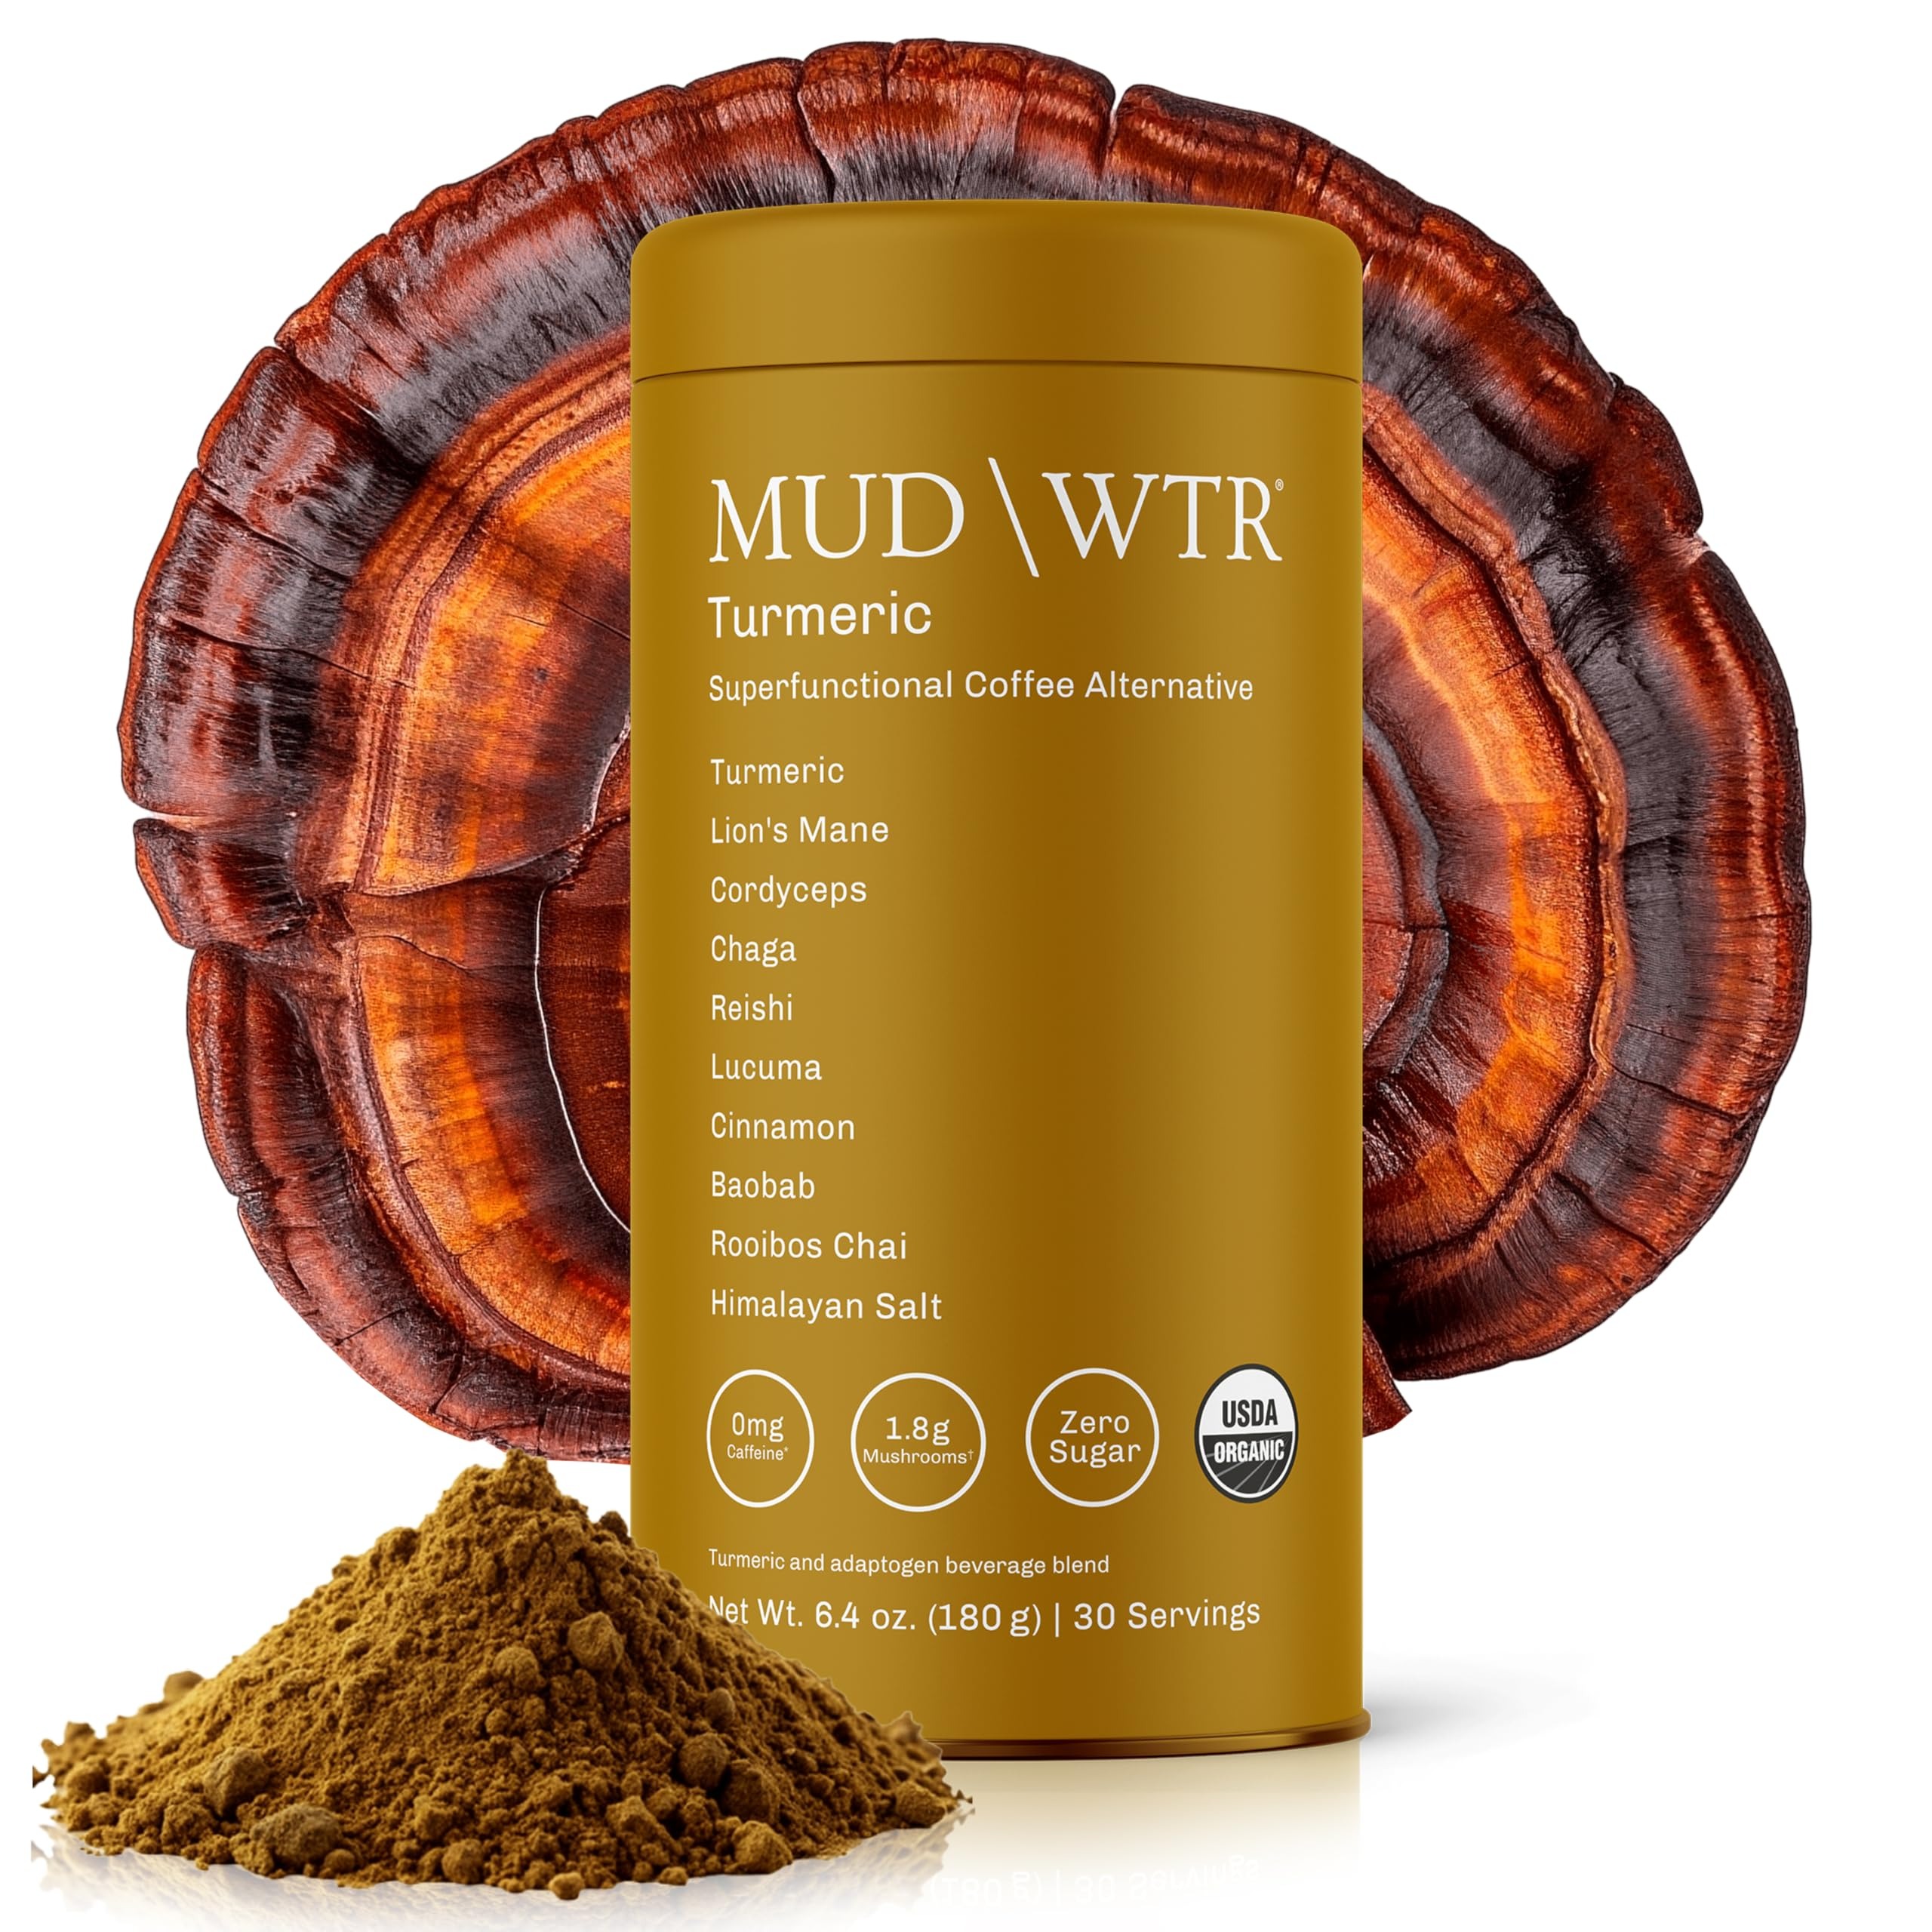
Item Name: MUDWTR Turmeric Decaf Mushroom Drink | Zero Caffeine | USDA Organic Mushroom Coffee Alternative | USA Grown | Focus & Immunity Support | Lion's Mane, Chaga, Reishi, Cordyceps | 30 Servings
Bullet Point 1: WHAT THE HECK IS MUDWTR TURMERIC - It's not a coffee. It's not a tea. Turmeric is one of our newer, completely unique blends. It is a different kind of powder-based, beneficial mushroom drink that gives you focus, sustained energy, gut health & immunity support without jitters, crash or dependency. MUDWTR doesn't dissolve easily in water, but that's what happens when using high quality, all-natural ingredients & ZERO artificial additives! As seen on Oprah Daily, USA Today, BBC, Wall Street Journal & Forbes
Bullet Point 2: SO WHAT DOES IT TASTE LIKE? - We're different, so expect a different flavor from Turmeric to everything else on the market! It goes like this: Radiant ginger & turmeric pairs with warm rooibos chai. This is a bold and fiery mushroom coffee mix that tastes like golden hour at sunset! We also pack in 1840mg of your favorite Functional & Adaptogenic Mushrooms (Chaga, Reishi, Lion's Mane and Cordyceps Mushrooms) alongside an organic spice blend (Cinnamon, Turmeric, Ginger, Cardamom, Black Pepper)
Bullet Point 3: WHAT DOES MUDWTR DO DIFFERENTLY - Functionality & benefits are prioritized over everything else with MUDWTR. With more functional mushrooms than other brands, we deliver benefits for focus & cognition while providing better evening wind-down so you're not staring at the ceiling at 2am. We all love a good cup of coffee, but with 0mg of caffeine, this coffee substitute gives you more benefits, without jitters, crash or dependency. If you want productivity with more peace-of-mind, this is for you
Bullet Point 4: HOW DO I MAKE THE PERFECT CUP - We're versatile & there are many recipes to suit your taste! Want the perfect first cup? Try this: 1) Add 1 tbsp of MUDWTR to 3/4 cup of hot water, 2) Stir well with a frother, blender, or spoon, 3) Stir in 3/4 cup of your favorite milk or creamer (hot or cold) + 1 tbsp of honey. Or maybe you love an iced blend? Try adding 1 tbsp MUDWTR, 1 tbsp creamer, 0.5 tbsp maple syrup, 1/2 cup of hot water and 1/2 cup of cold oat milk. Mix thoroughly, add ice & enjoy!
Bullet Point 5: HOW DO I TELL MUDWTR PRODUCTS APART - Our Original blend is our most popular with Chai flavors, while Matcha comes in at a close second, with Japanese matcha! Turmeric is perfect for folks very sensitive to caffeine (has zero caffeine) but love a deliciously ginger-forward flavor. Rest is our cozy evening blend, helping you wind down after the long day. All our blends are USDA Organic, Gluten Free, Vegan, Non-GMO, Whole-30 Approved.
Product Description: Enjoy a caffeine free mushroom coffee with our turmeric blend featuring chai spices, mushrooms, and Lucuma fruit powder for sweetness, Baobab for antioxidants and digestive support, and Ceylon cinnamon for rich flavor. This decaf mushroom coffee blend supports focus, energy, immunity, and hydration with Himalayan salt. To try our turmeric tea, mix a tablespoon of the blend with hot water and froth for the perfect cup. Customize with milk and sweetener to taste, as over 80% of our customers prefer. Enjoy immediate benefits and build a healthy habit with your favorite recipe. Here is a little about MUDWTR from our founder Shane: MUDWTR was dreamt up to reduce my coffee dependence. Coffee is a stimulant, slingshotting my energy levels, I wanted a more balanced approach to boosting focus and wakefulness. But we're not against coffee! We want to evolve how we rise, wake up, and find energy through the use of functional mushrooms. With a fraction of the caffeine in a cup of coffee those jitters are gone and you are left with calm, alert, and sharp but still able to fall asleep at night. The result: you, but superhuman. organic mushrooms,mud water mushroom coffee,mushroom coffee organic,cafe de hongos organico,instant mushroom coffee,mushroom coffee instant,mudwater,mushroom ground coffee,healthy coffee,lions mane coffee,mushroom powder for coffee,mushrooms coffee,mushroom instant coffee,coffee alternative caffeine free,mushroom gift,mudwater mushroom coffee decaf,bio coffee,mushroom coffe,mushroom coffee cup,mushroom tea organic,focus coffee,nootropic coffee,coffee additives,energy coffee,mushroom coffee caffeine free,vegan coffee,best mushroom coffee energy and focus,coffee replacement,cafe de hongos para bajar de peso,mushroom cofee,mushroom energy drink,instant mushroom coffee organic,mushroom drinks,decaf mushroom coffee organic,focus coffee mushrooms,mishroom coffee,coffee mushroom organic,coffee alternatives,lion's mane coffee organic
Value: 6.4
Unit: Ounce

Price: 49.99